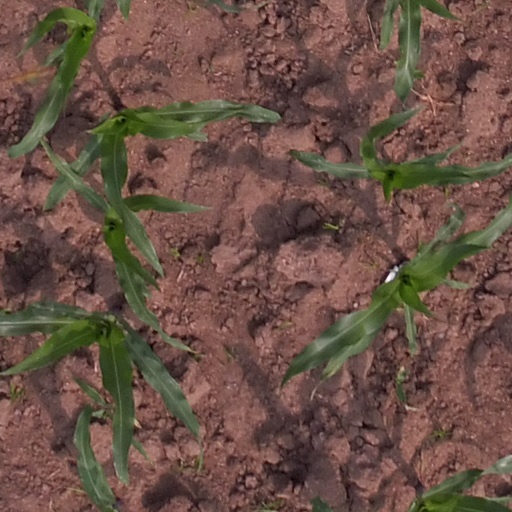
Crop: maize; corn